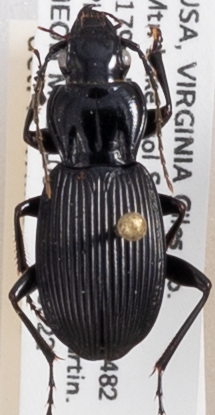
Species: Pterostichus lachrymosus
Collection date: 2018-05-22
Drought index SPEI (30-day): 1.466
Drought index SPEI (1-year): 0.554
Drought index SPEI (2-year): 0.678